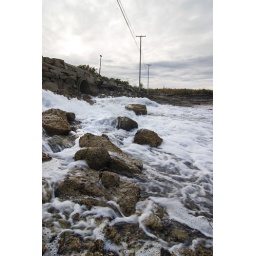
Water cascades over granite rocks in a blanket of white foam.